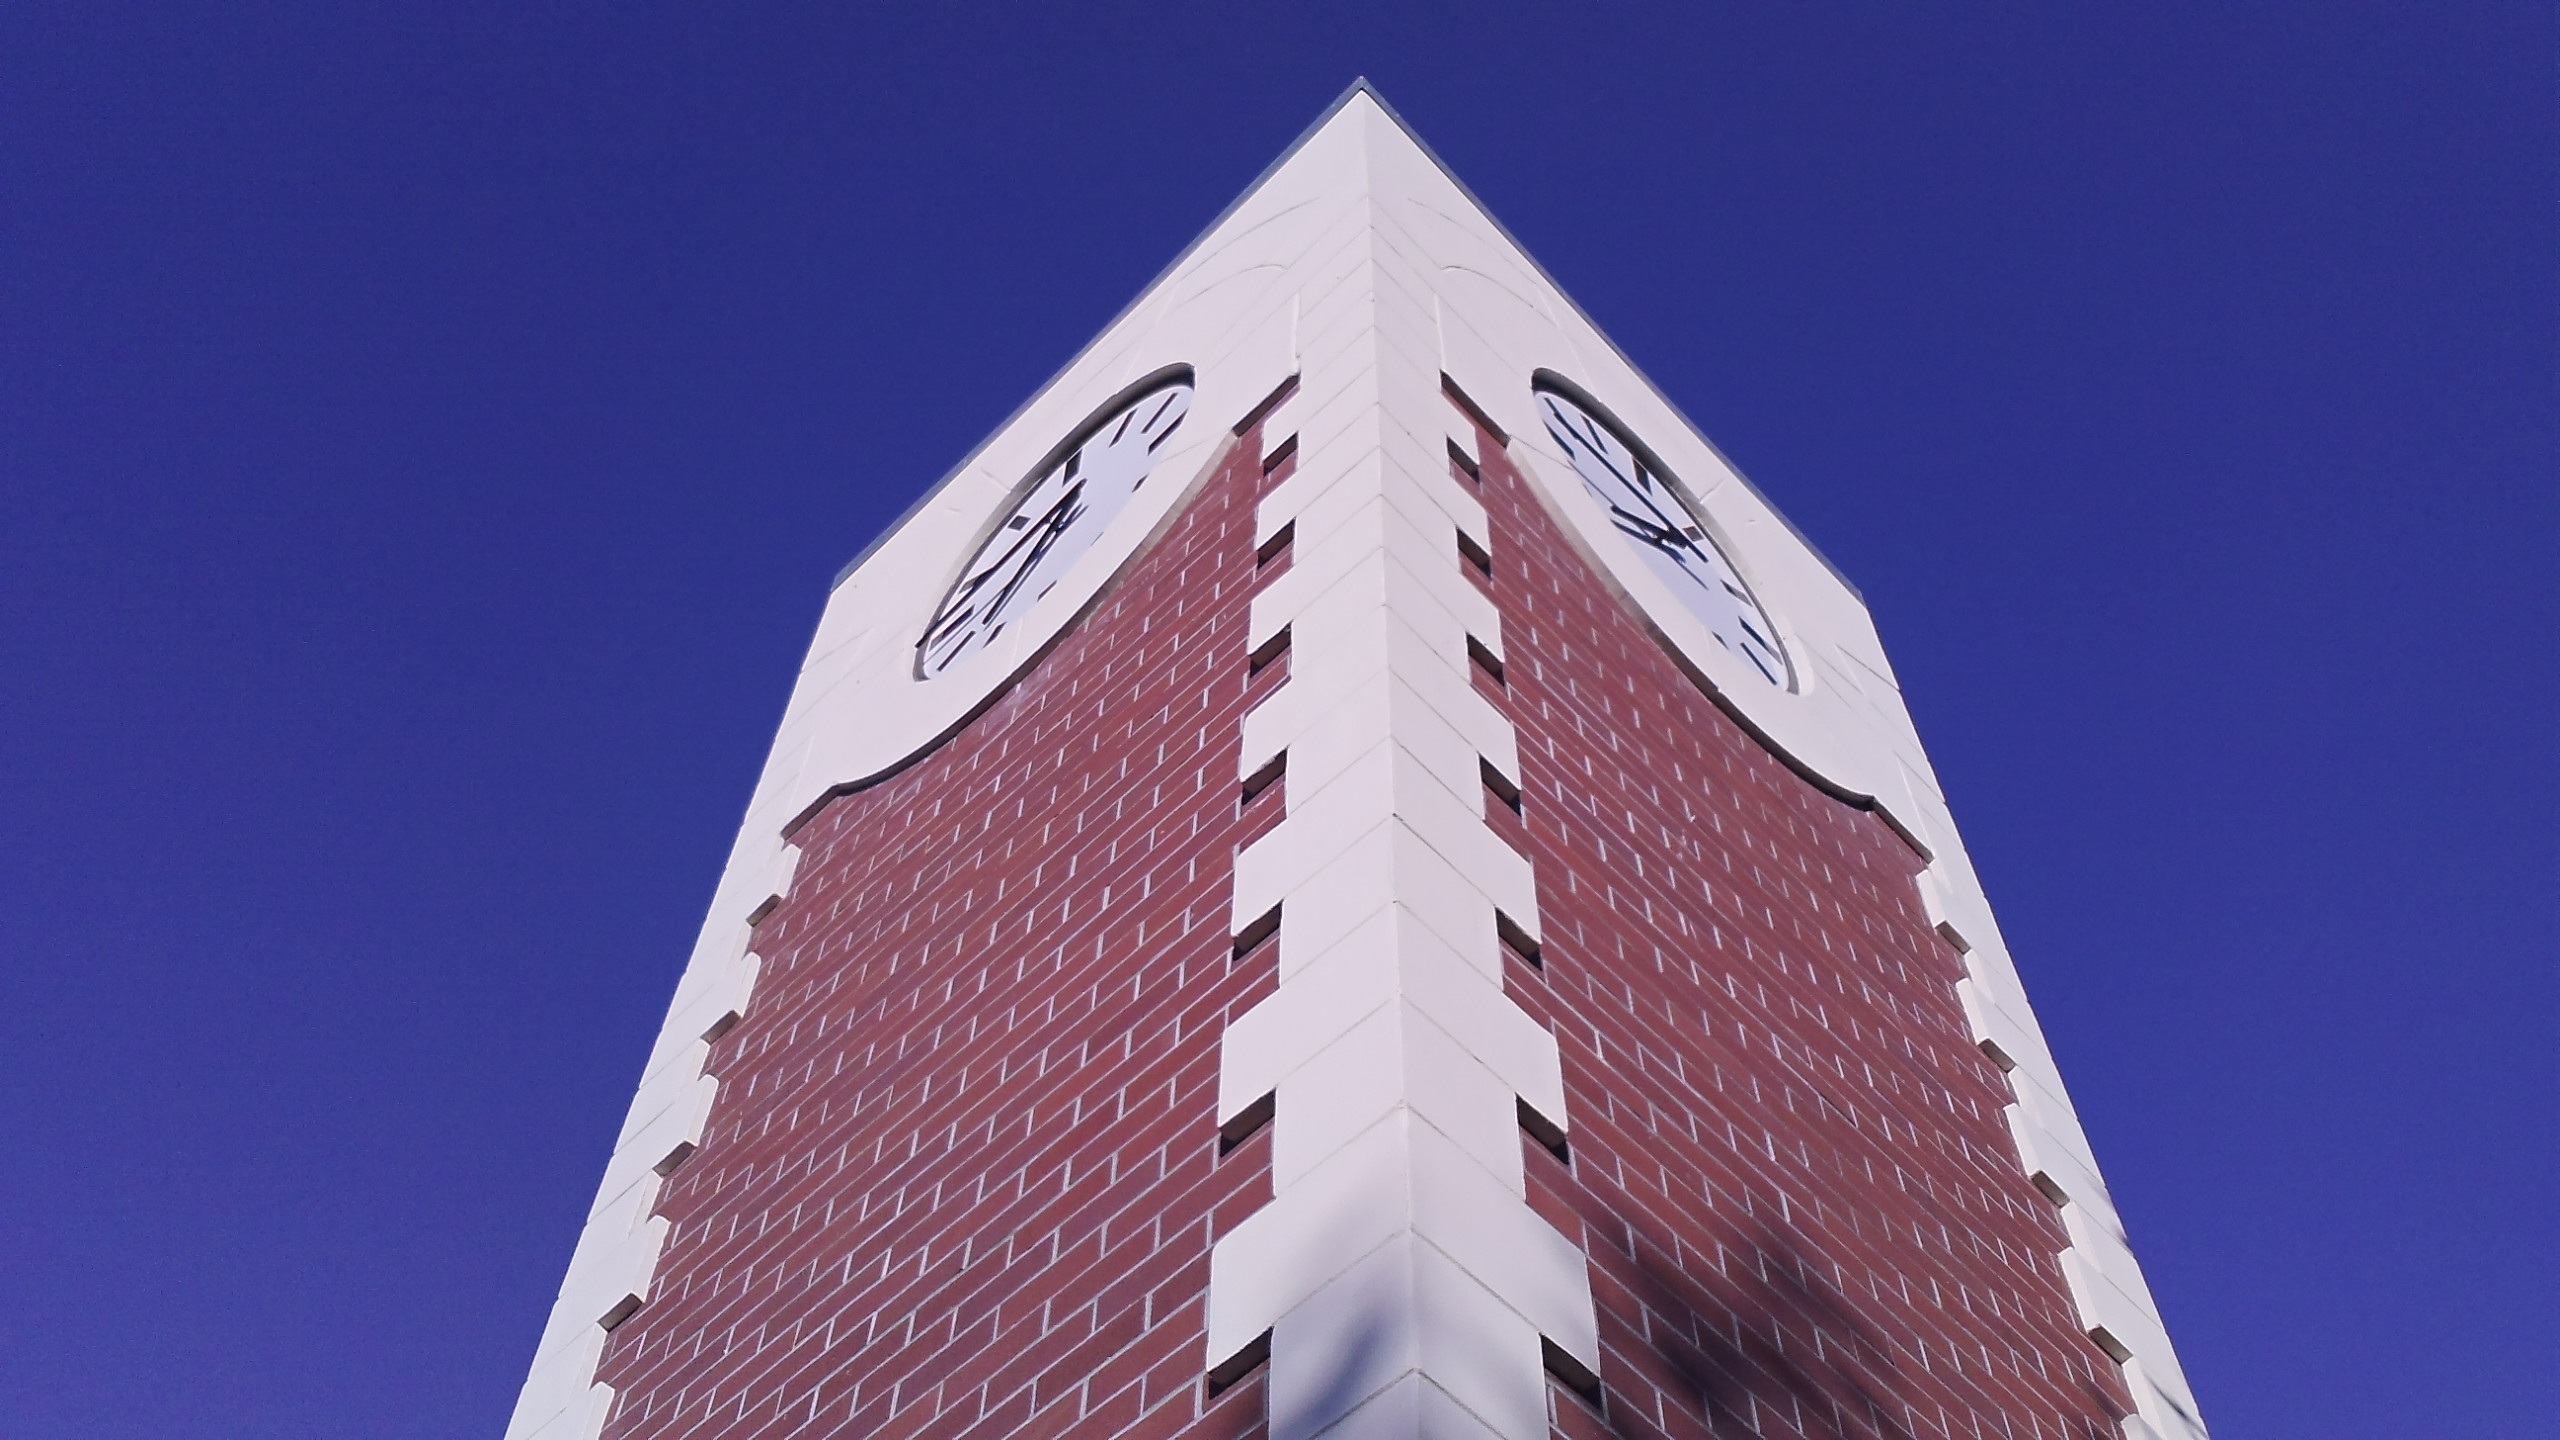
architecture, sky, clock, city, skyscraper, urban, tower, flag, landmark, facade, blue, tourism, tower block, spire, steeple, famous